VPB-33

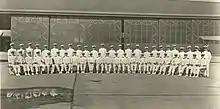
VP-33, prior to deployment to Panama in 1942.

VPB-33 was a Patrol Bombing Squadron of the U.S. Navy. The squadron was established as Patrol Squadron 33 (VP-33) on 1 April 1942, redesignated Patrol Bombing Squadron 33 (VPB-33) on 1 October 1944 and disestablished on 7 April 1945.